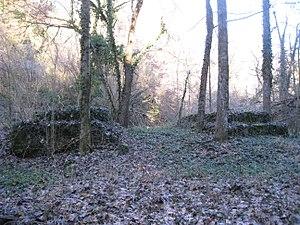
piles verdures
"Le viaduc du Furand était un pont en treillis situé sur la commune de Saint-Antoine-l'Abbaye en Isère. Il permettait au tramway le franchissement d'une combe présentant un relief accidenté au fond de laquelle s'écoule le ""Furand"".